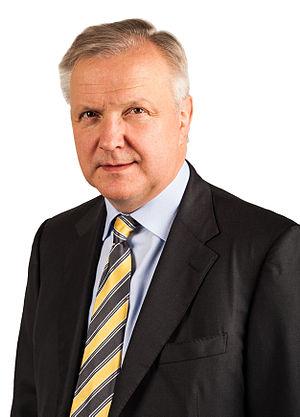
Olli Ilmari Rehn, né le 31 mars 1962 à Mikkeli, est un homme politique finlandais et européen membre du Parti du centre.